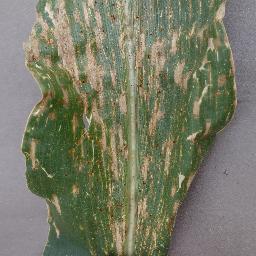
Label: Corn___Cercospora_leaf_spot Gray_leaf_spot